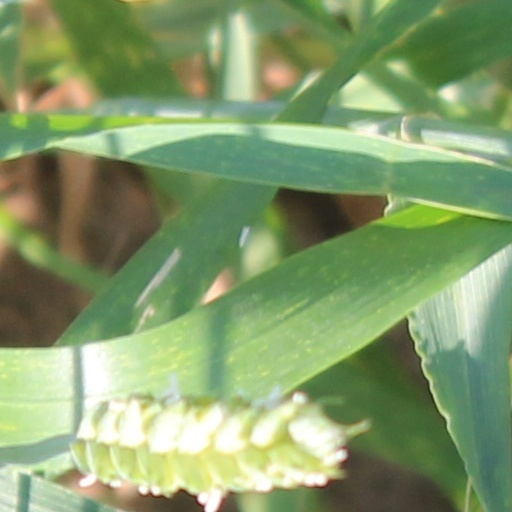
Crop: wheat